Zyndram of Maszkowice

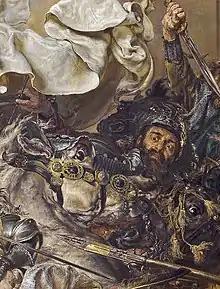
in a detail of "Battle of Grunwald" by Jan Matejko

Zyndram of Maszkowice ("Zyndram z Maszkowic", c. 1355 – c. 1414) was a Polish knight, nobleman, and military commander of the late 14th and early 15th centuries. Serving as Sword-bearer of Kraków (miecznik krakowski) under King Władysław II Jagiełło, he rose to prominence during the Polish–Lithuanian–Teutonic War, most notably as the commander of the left wing of the Polish-Lithuanian army and leader of the prestigious Kraków Banner at the Battle of Grunwald in 1410. A member of the Słońce coat of arms family, Zyndram likely descended from a sołtys (village headman) lineage based in Maszkowice, Lesser Poland.